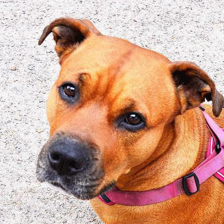
Label: animals